Question: Please indicate a possible affordance area of baseball bat that can be used for hitting
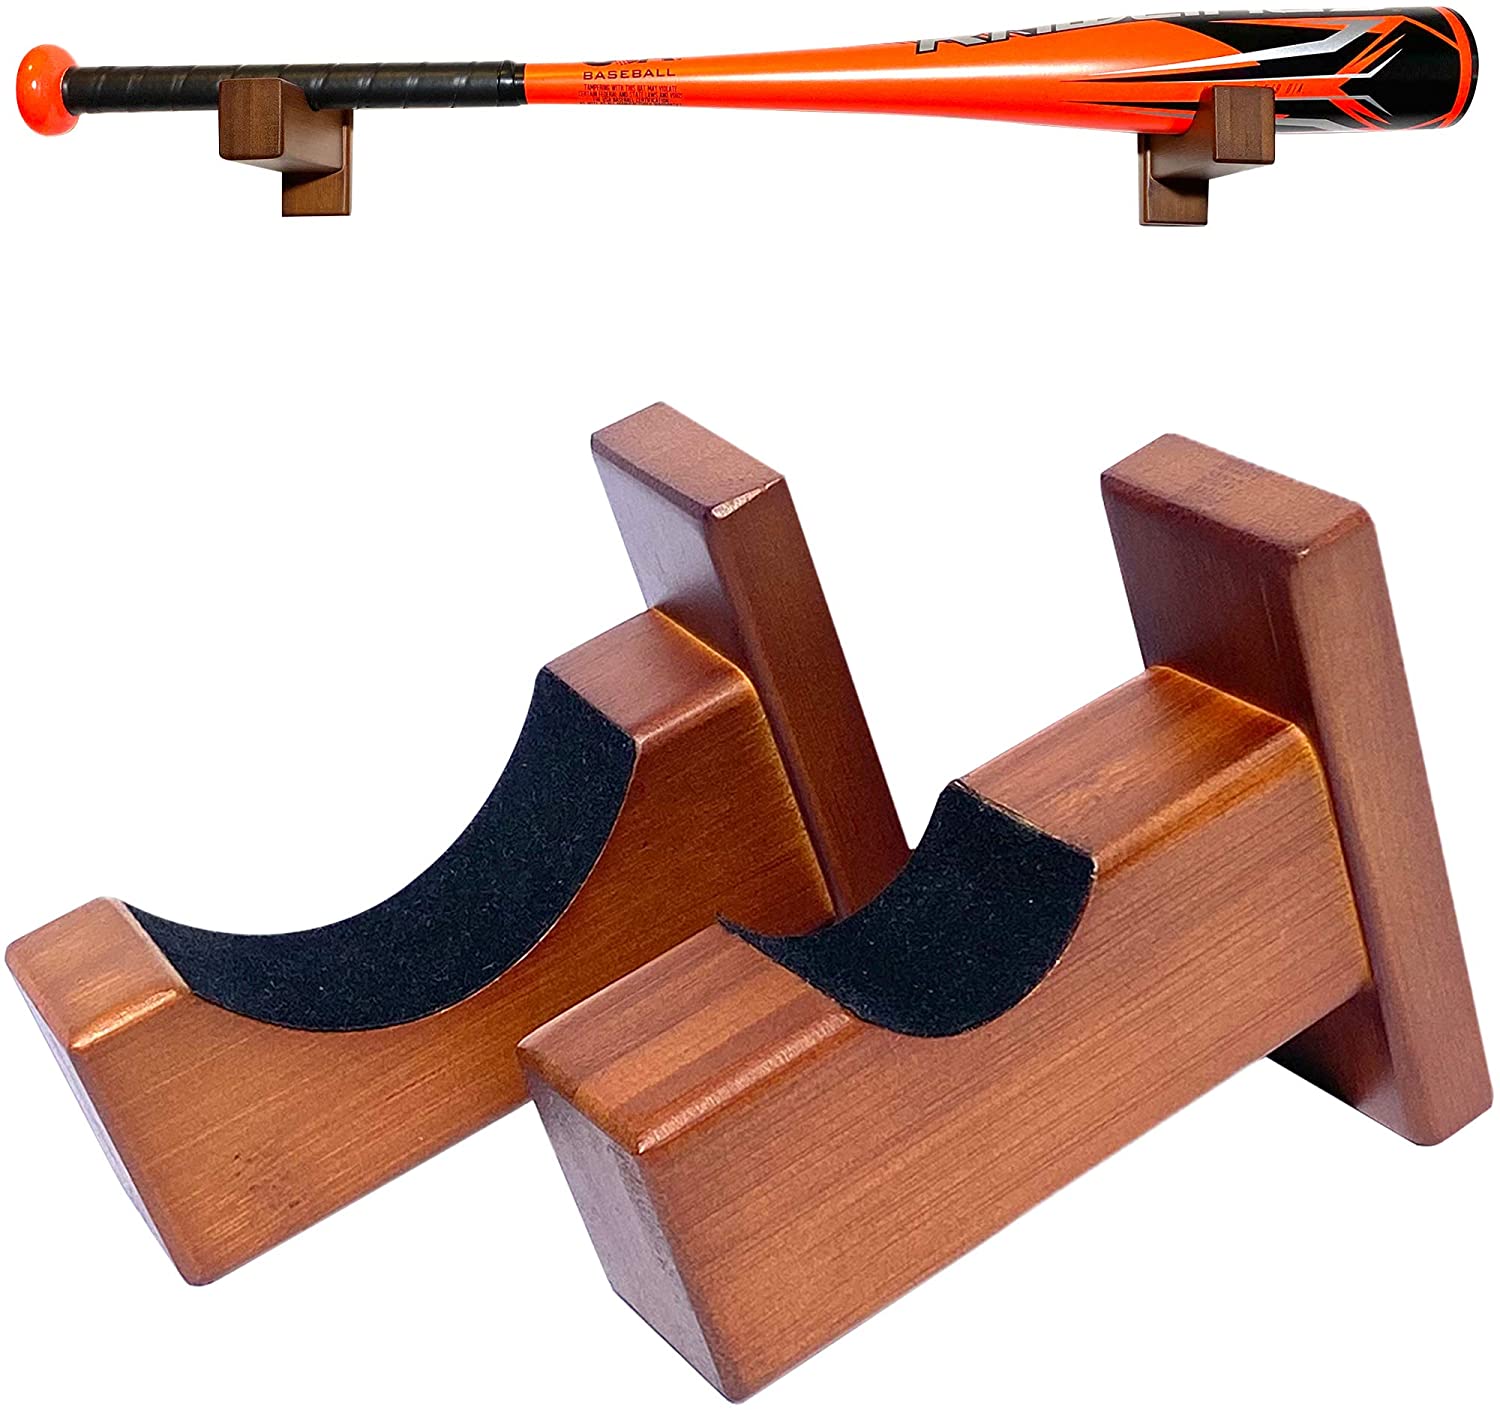
Answer: [871.721, 6.535, 1469.609, 131.194]